World Peace Council

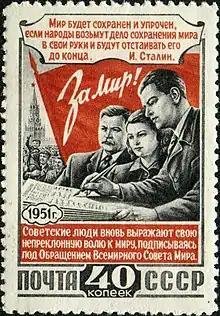
1951 Soviet stamp with Stalin's quote, marking the 3rd All-Union Conference of Peace Champions, signing a World Peace Council appeal

The WPC was directed by the International Department of the Central Committee of the Soviet Communist Party through the Soviet Peace Committee, although it tended not to present itself as an organ of Soviet foreign policy, but rather as the expression of the aspirations of the "peace loving peoples of the world".